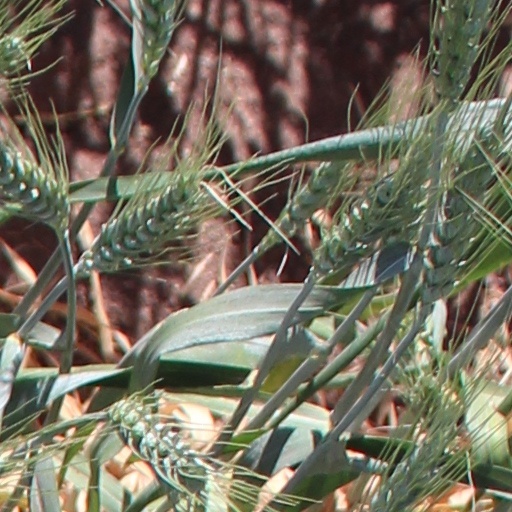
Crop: wheat